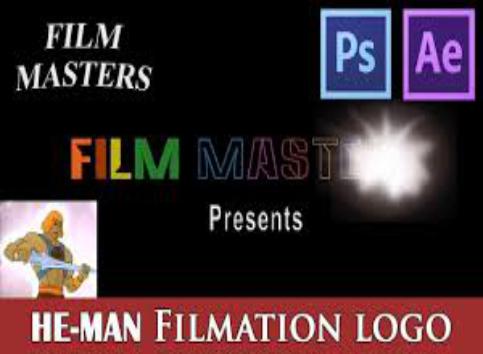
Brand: he-man
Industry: Clothes